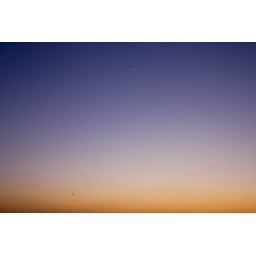
A small plane Silhouetted against an orange and blue sky. With a crescent moon hanging above.